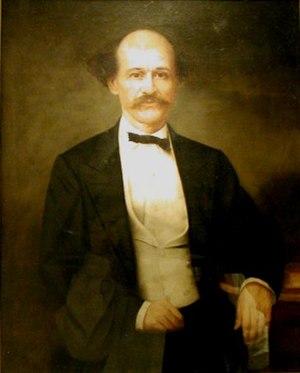
Isham Green Harris est un homme politique américain, qui sert en tant que gouverneur du Tennessee, de 1857 à 1862, et en tant que sénateur des États-Unis à partir de 1877 jusqu'à sa mort. Il est le premier gouverneur de l'État du Tennessee occidental. Figure centrale dans l'histoire de l'État, Harris est considéré par ses contemporains comme la personne la plus responsable de sortie du Tennessee hors de l'Union et de son alignement avec la Confédération pendant la guerre de Sécession.